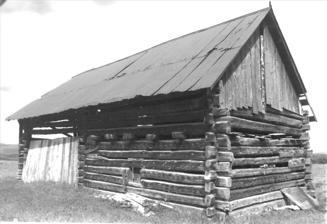
Building: Gilbert Martinez Barn
Country: United States of America
Year built: 1875
United States historic place Gilbert Martinez Barn U.S. National Register of Historic Places Gilbert Martinez Barn, Los Ojos, NM Nearest city Los Ojos, New Mexico Coordinates 36°43′17″N 106°34′44″W / 36.72139°N 106.57889°W / 36.72139; -106.57889 ( Martinez, Gilbert, Barn ) Area less than one acre Built c.1875 MPS La Tierra Amarilla MRA NRHP reference No. 85000781 Added to NRHP April 4, 1985 The Gilbert Martinez Barn near Los Ojos, New Mexico was built around 1875.  It was listed on the National Register of Historic Places in 1985. It is located about 50 feet (15 m) east of La Puente Rd and 80 yards (73 m) south of Hatchery Rd., just above the dropoff from the first plateau to the river.  It is a hewn horizontal log barn with double box notching, with a corrugated metal roof and vertical planks in its gable end. It is significant as a "little-modified, traditional Hispanic barn, constructed about 1875. The extensive use of hewn logs, even for the loft cross beams and attic walls, suggests that they are reused from Fort Lowell which stood nearby. A tree ring sample has been taken and the building may well prove pivotal in the chronology of local log construction and in the introduction of the attic wall." Structure The barn does not have a foundation . The walls are constructed from hewn logs that are assembled using a double box notch technique. The roof has gable ends and is covered with corrugated metal. The barn is primarily made of hewn logs, including the attic walls and the loft cross beams. References